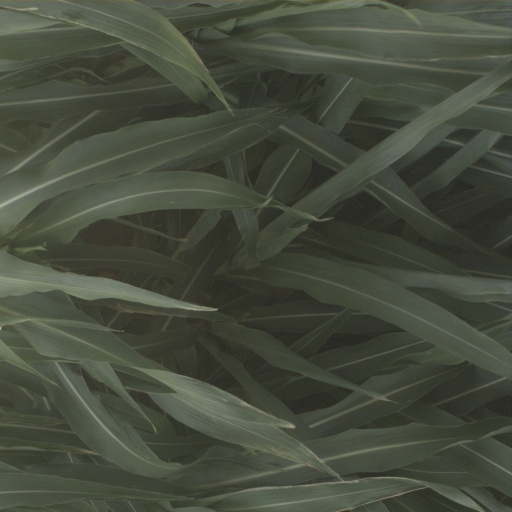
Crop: sorghum